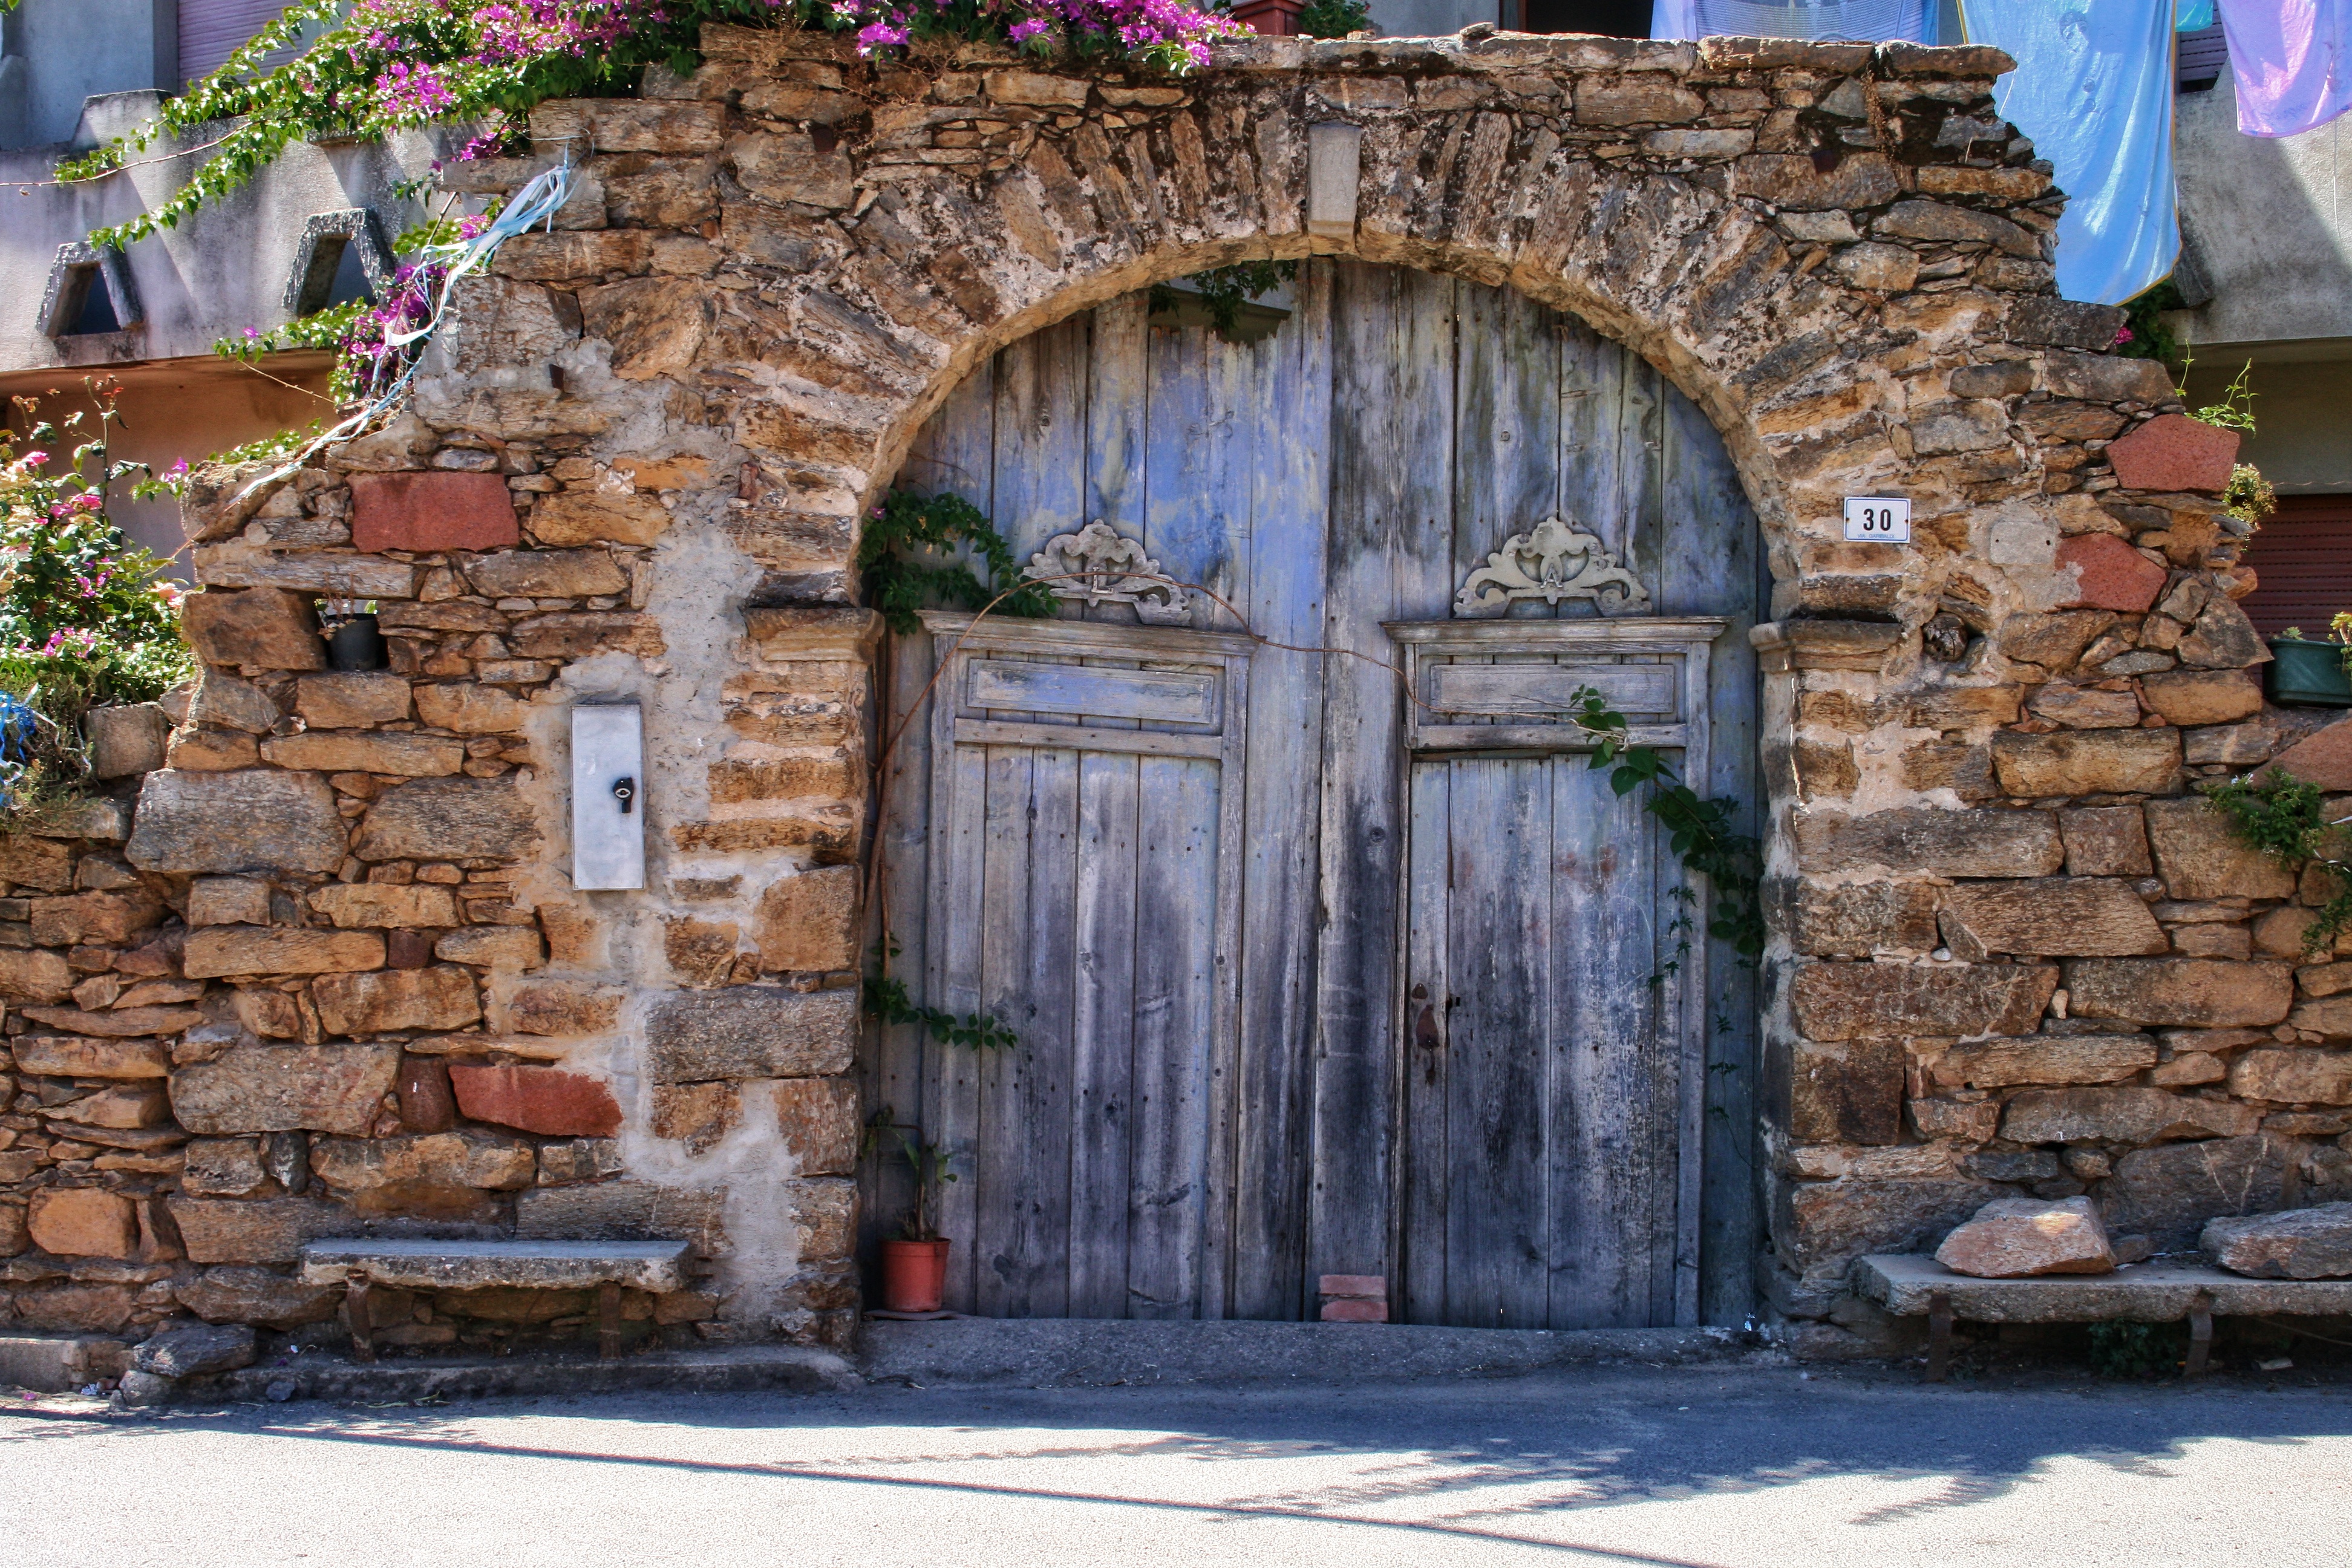
architecture, house, window, town, wall, village, arch, cottage, italy, facade, chapel, monastery, estate, sardinia, ballao, old blue door